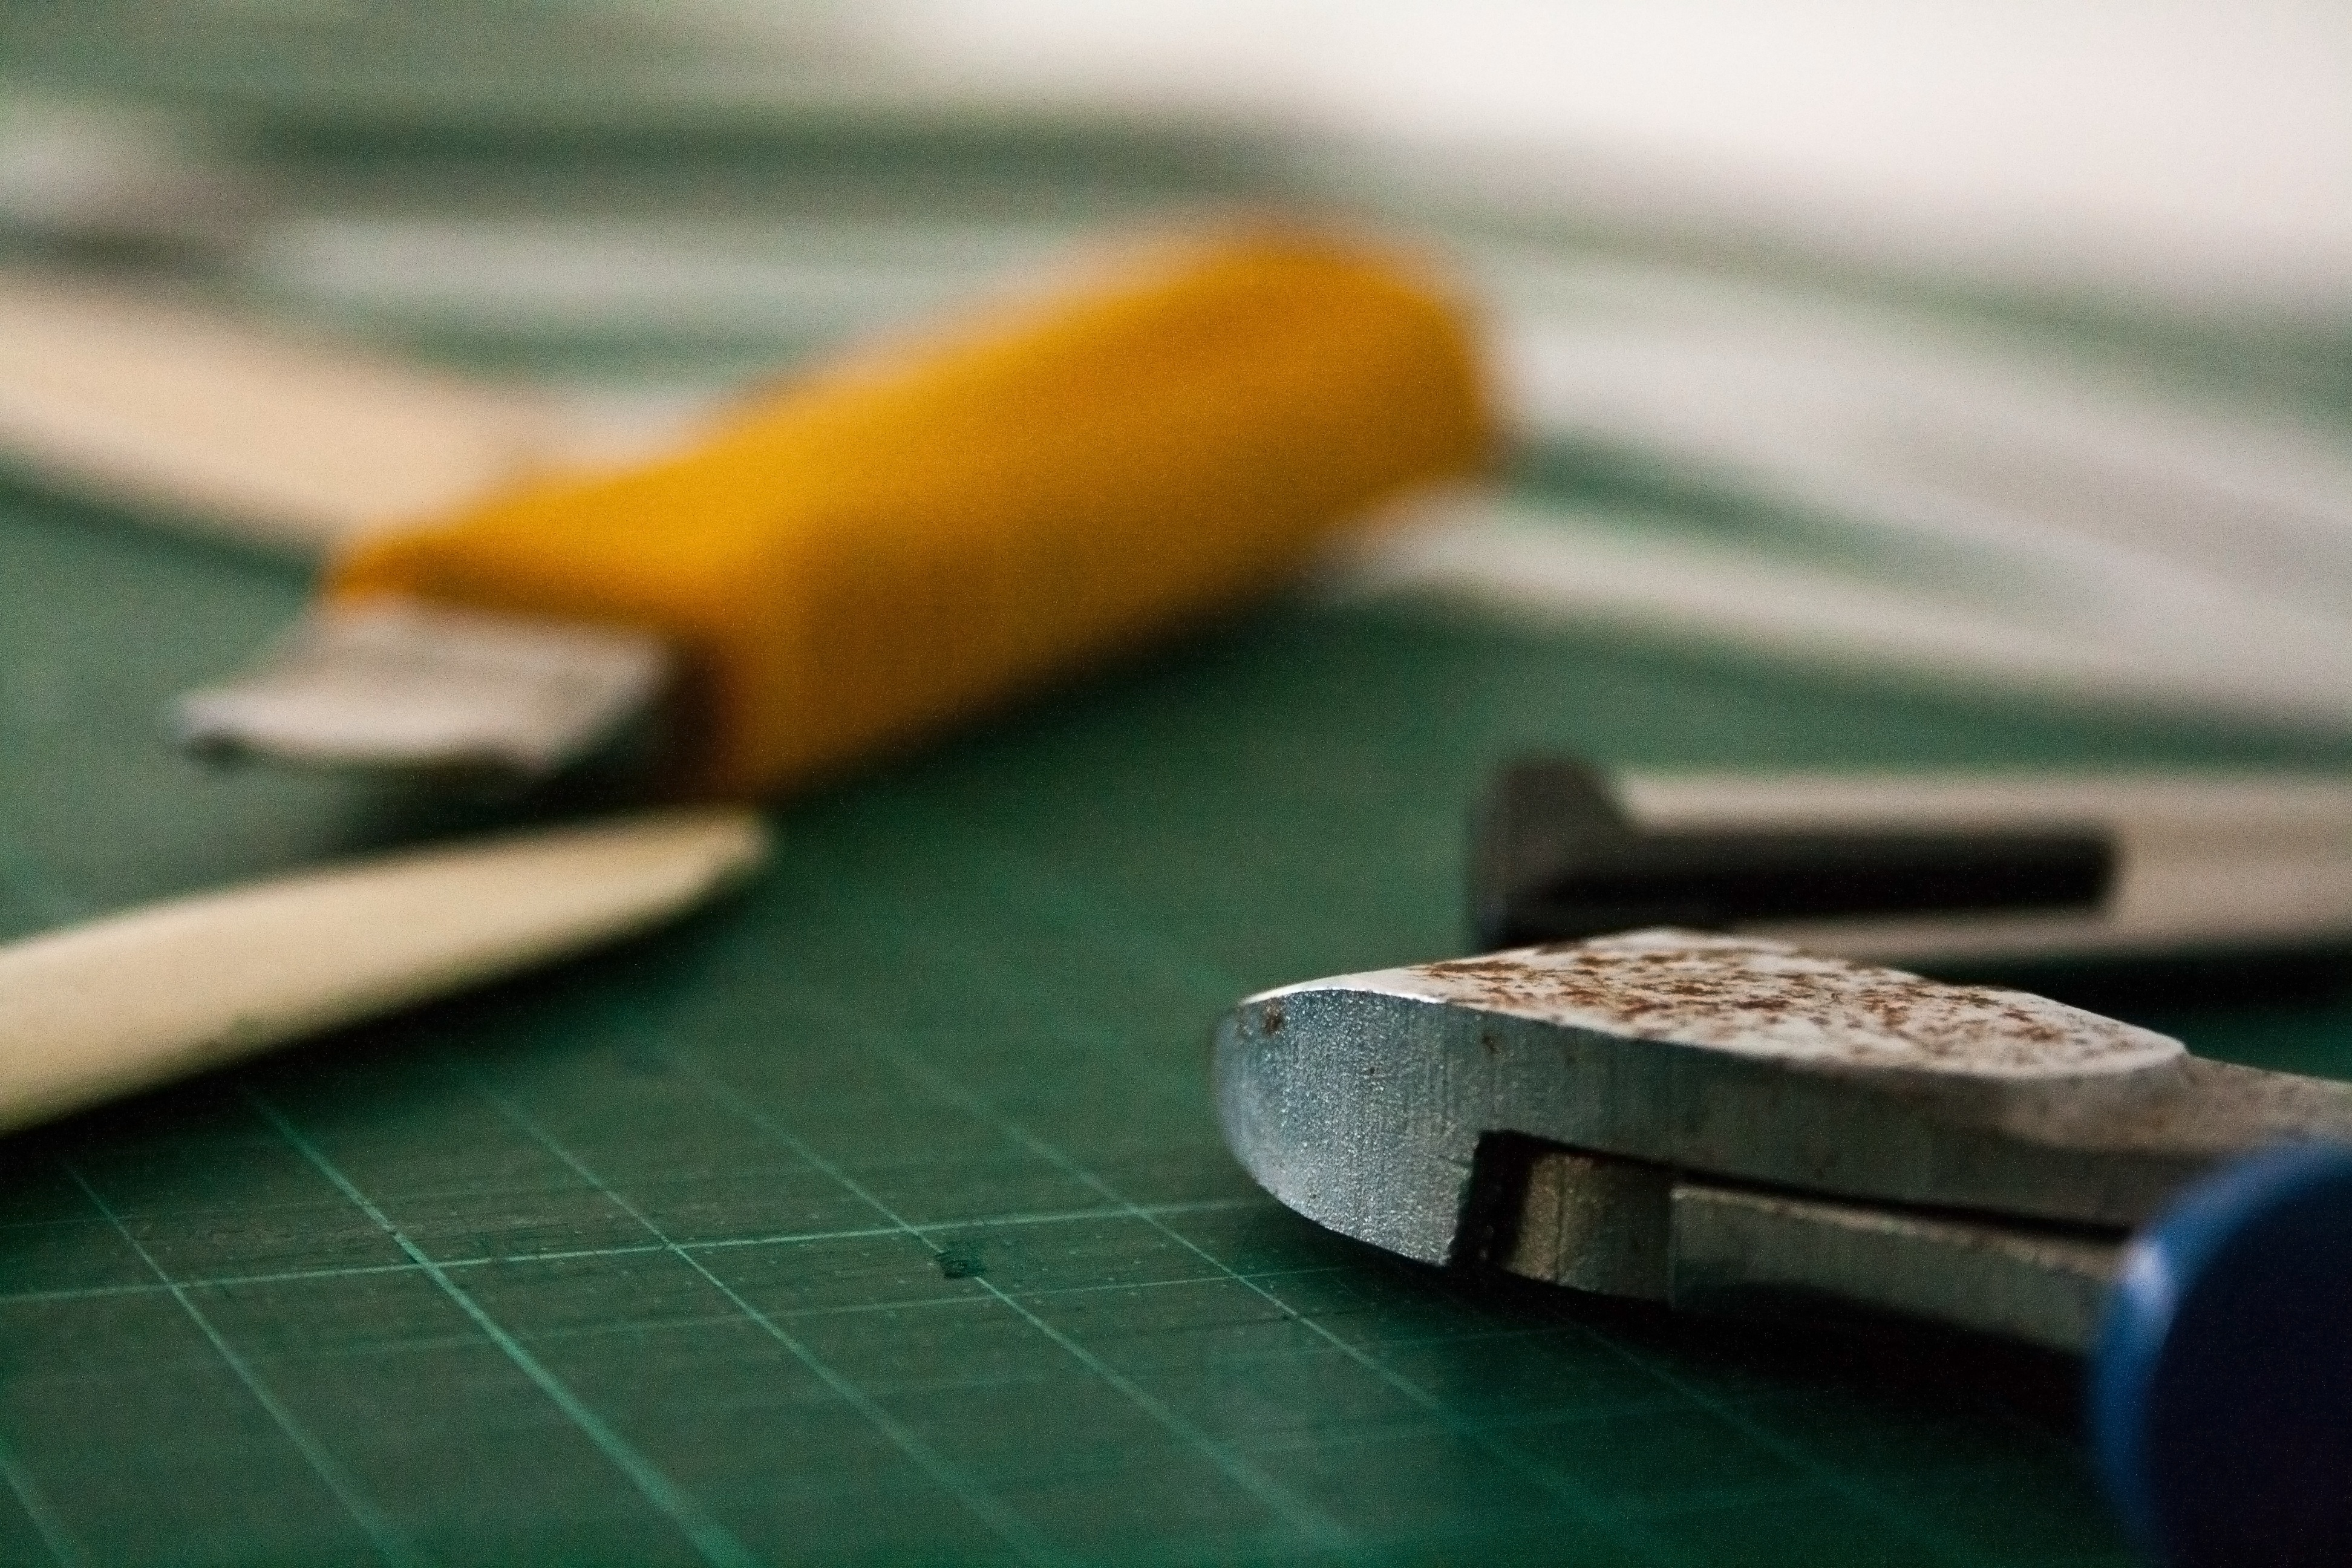
writing, hand, close up